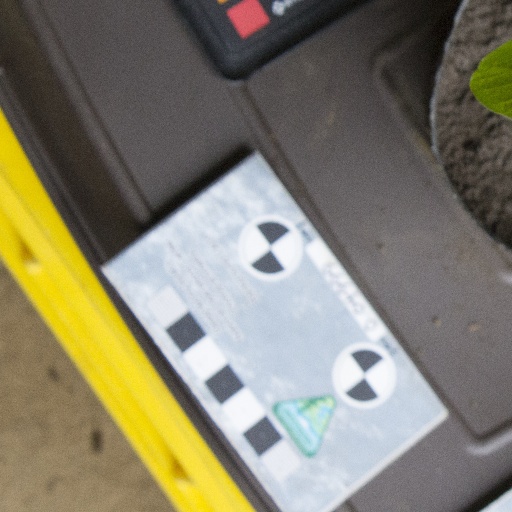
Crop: soybean